Sutton-on-Sea railway station

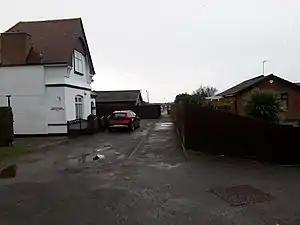
The former station masters house, now a private residence

Sutton-on-Sea railway station was a station in Sutton-on-Sea, Lincolnshire. It opened on 4 October 1886 and was a temporary terminus of a branch line from Willoughby. Two years later the line was extended to Mablethorpe. It closed in 1970 and the track was removed a few years after closure. The site is now lost under housing and a road alignment.